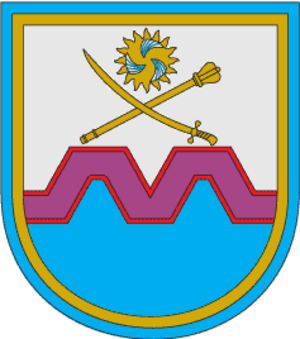
Le raïon de Mohyliv-Podilsky est une subdivision administrative de l'oblast de Vinnytsia, dans l'Ouest de l'Ukraine. Son centre administratif est la ville de Mohyliv-Podilsky.